Massively multiplayer online role-playing game

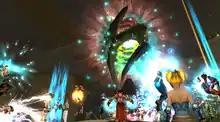
An event in the MMORPG "Ryzom", an open source and free content game (2014)

Though the vast majority of MMORPGs are produced by companies, many small teams of programmers and artists have contributed to the genre. As shown above, the average MMORPG development project requires enormous investments of time and money, and running the game can be a long-term commitment. As a result, non-corporate (or independent, or "indie") development of MMORPGs is less common compared to other genres. Still, many independent MMORPGs do exist, representing a wide spectrum of genres, gameplay types, and revenue systems.